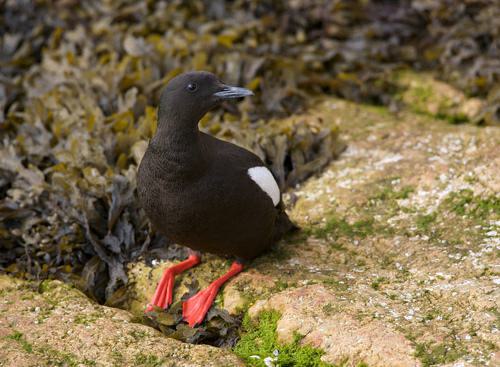
A photo of a pigeon guillemot